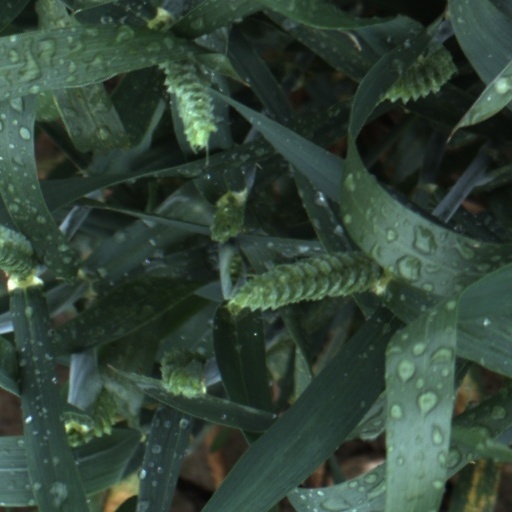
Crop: wheat